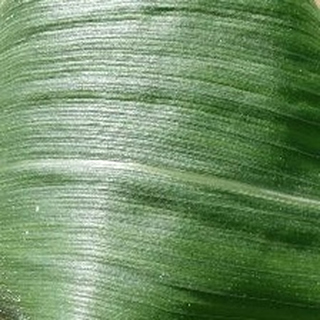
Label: healthy_corn